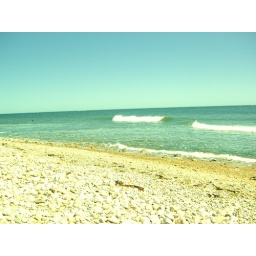
green ocean in Montauk, NY.